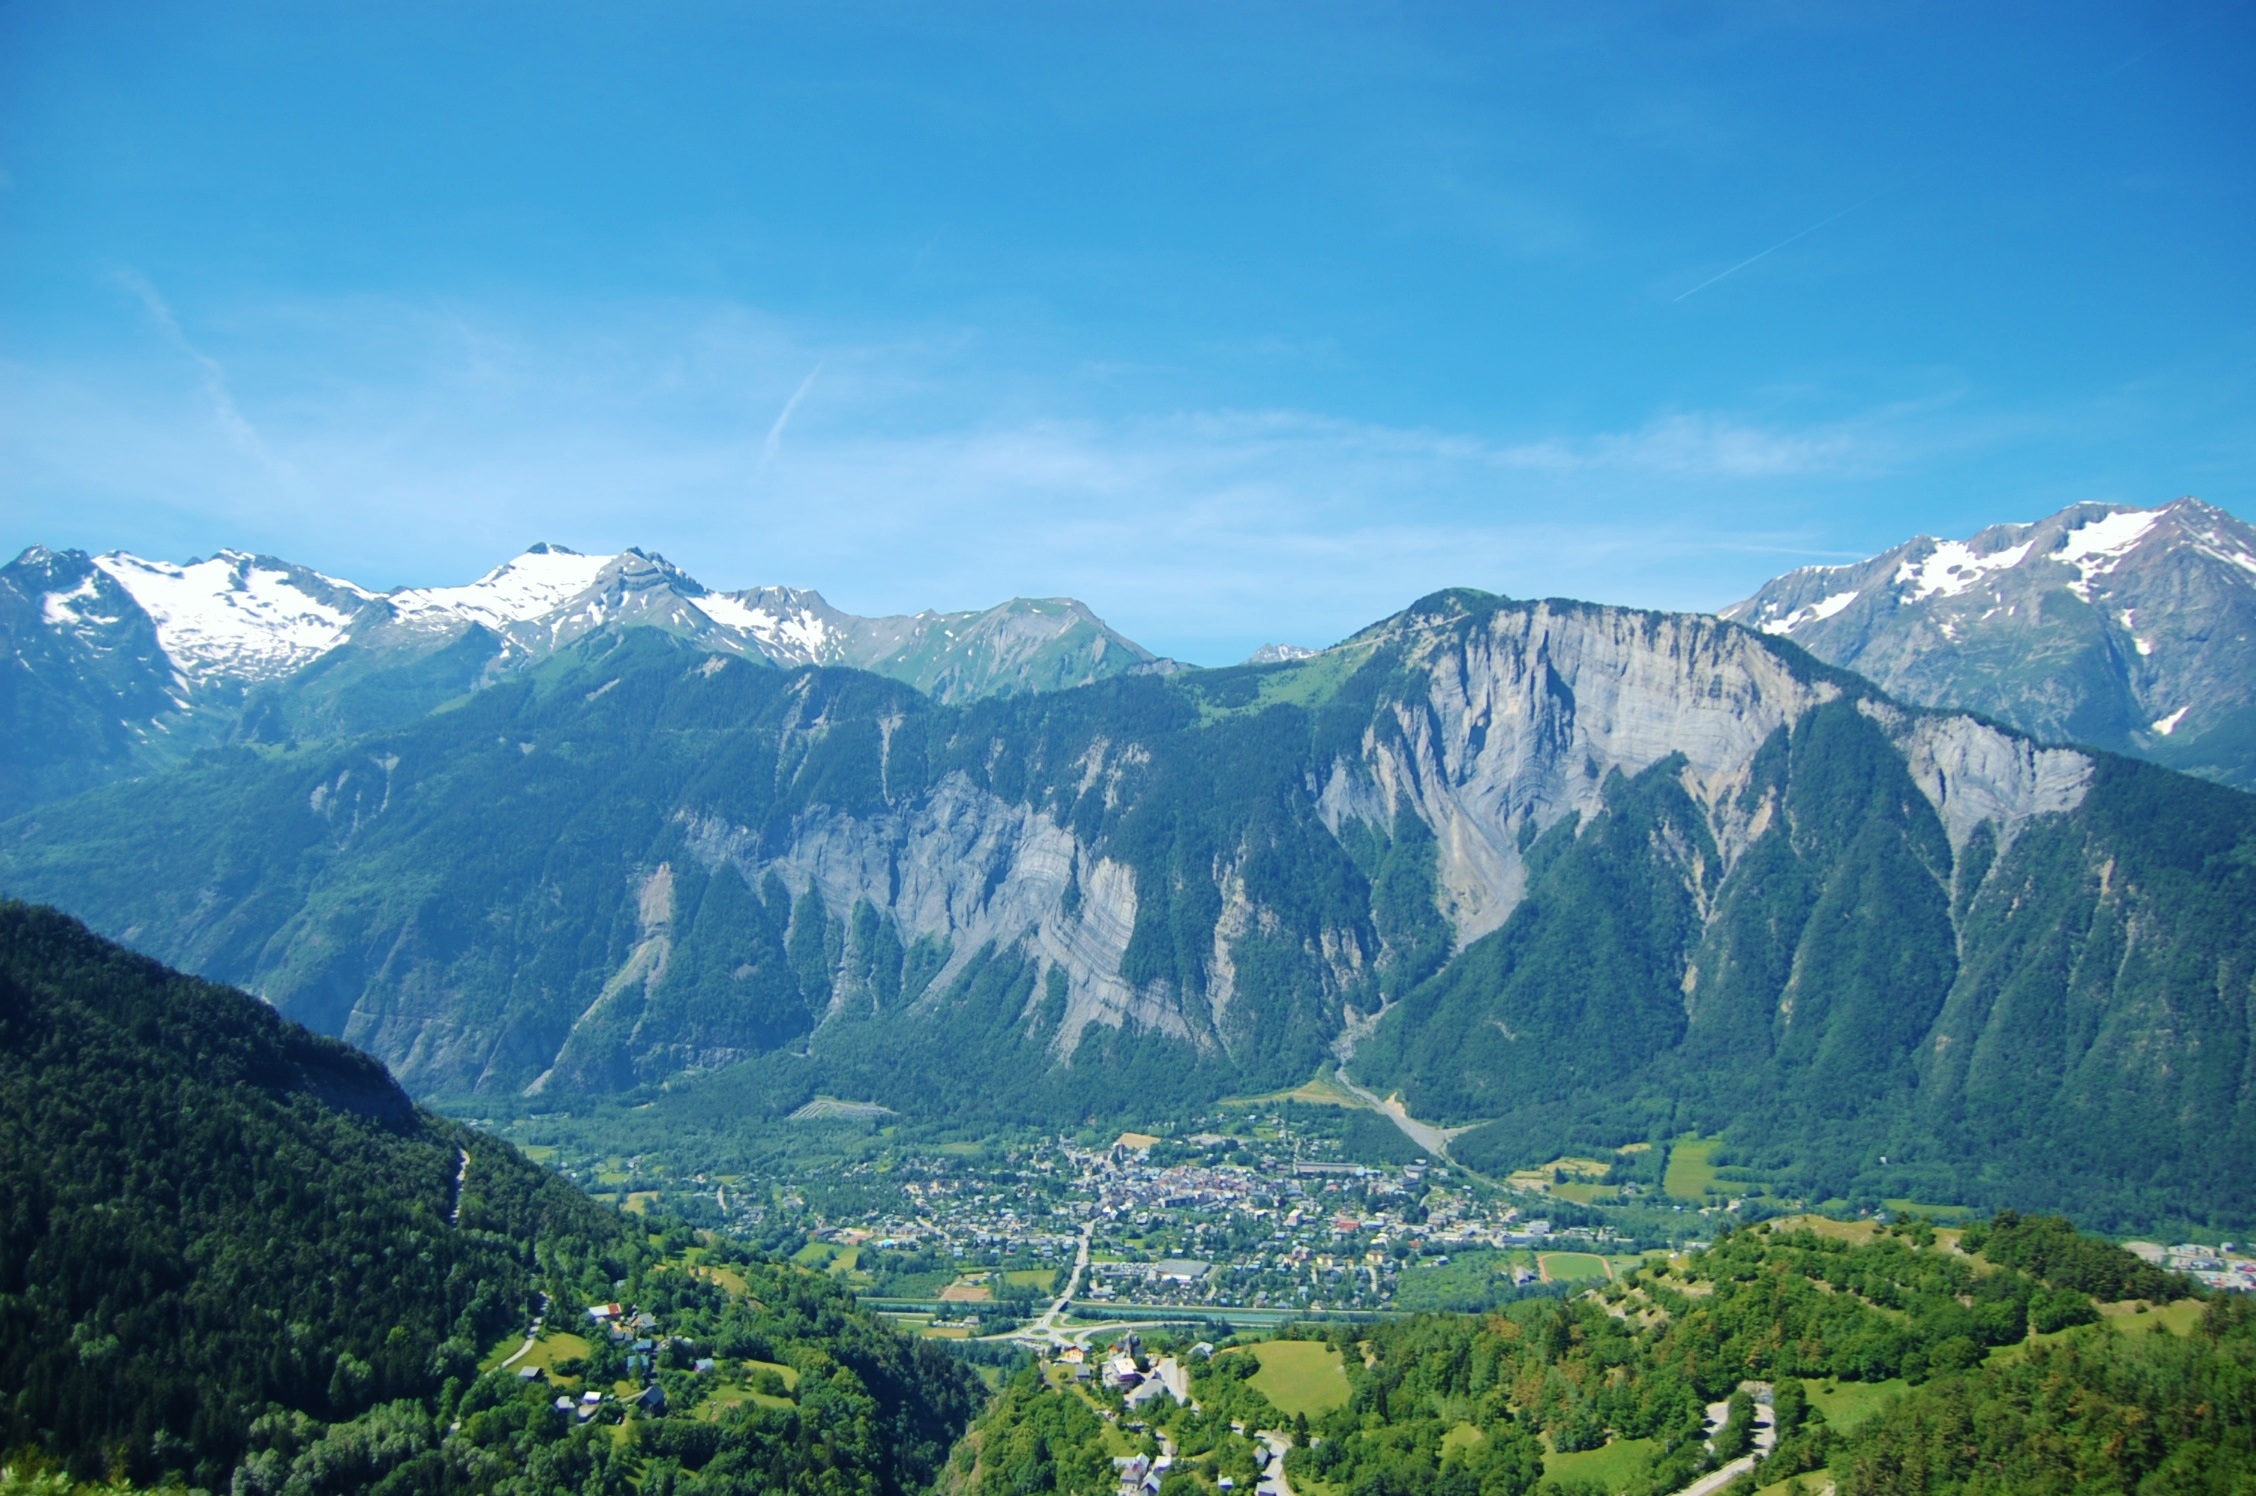
landscape, nature, mountain, valley, mountain range, france, fjord, ridge, alps, plateau, fell, cirque, landform, mountain pass, geographical feature, mountainous landforms, glacial landform